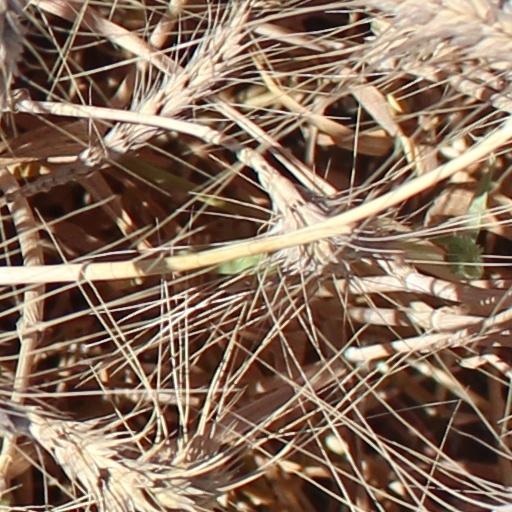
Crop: wheat